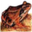
Label: frog